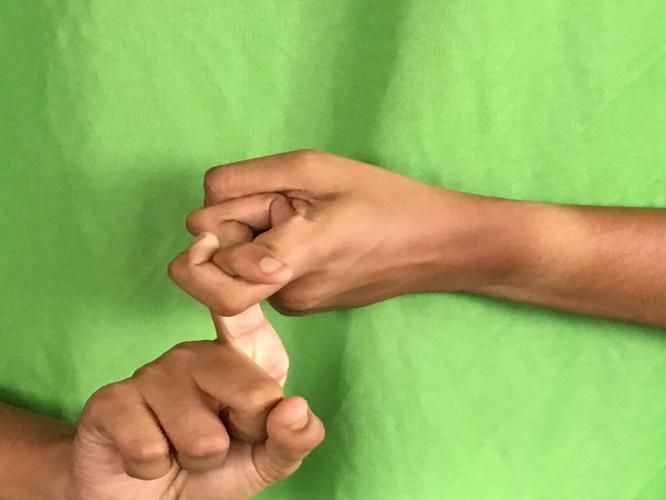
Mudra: Pasha
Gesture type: double_hand